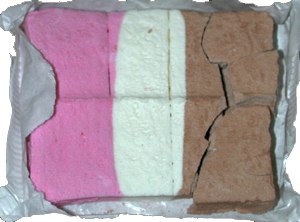
Regnbueis
Frysetørret trefarvet is, delvis udpakket.
Trefarvet is, også kendt som Regnbueis eller trikoloreis, består af vanille-, chokolade- og jordbæris side om side i samme pakke.